Gruibingen

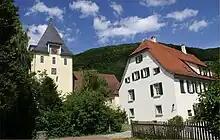
Gruibingen Church and Rectory

Ev. Martin Church: The massive, square west tower was probably built mainly in the 12th century. The Aisleless church holds important murals dating from the early 14th century until the 15th century.